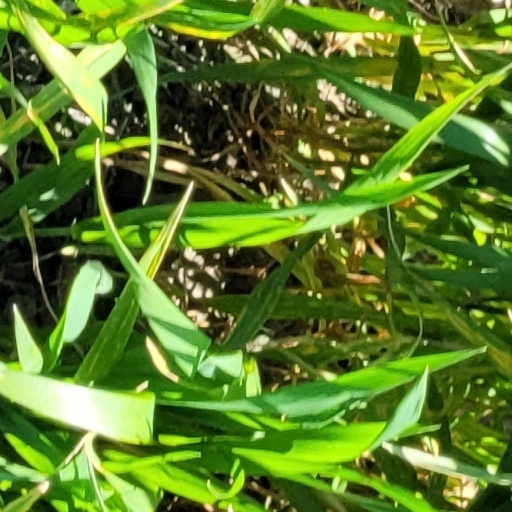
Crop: wheat